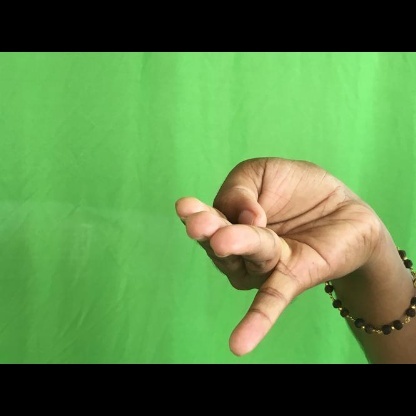
Mudra: Chaturam